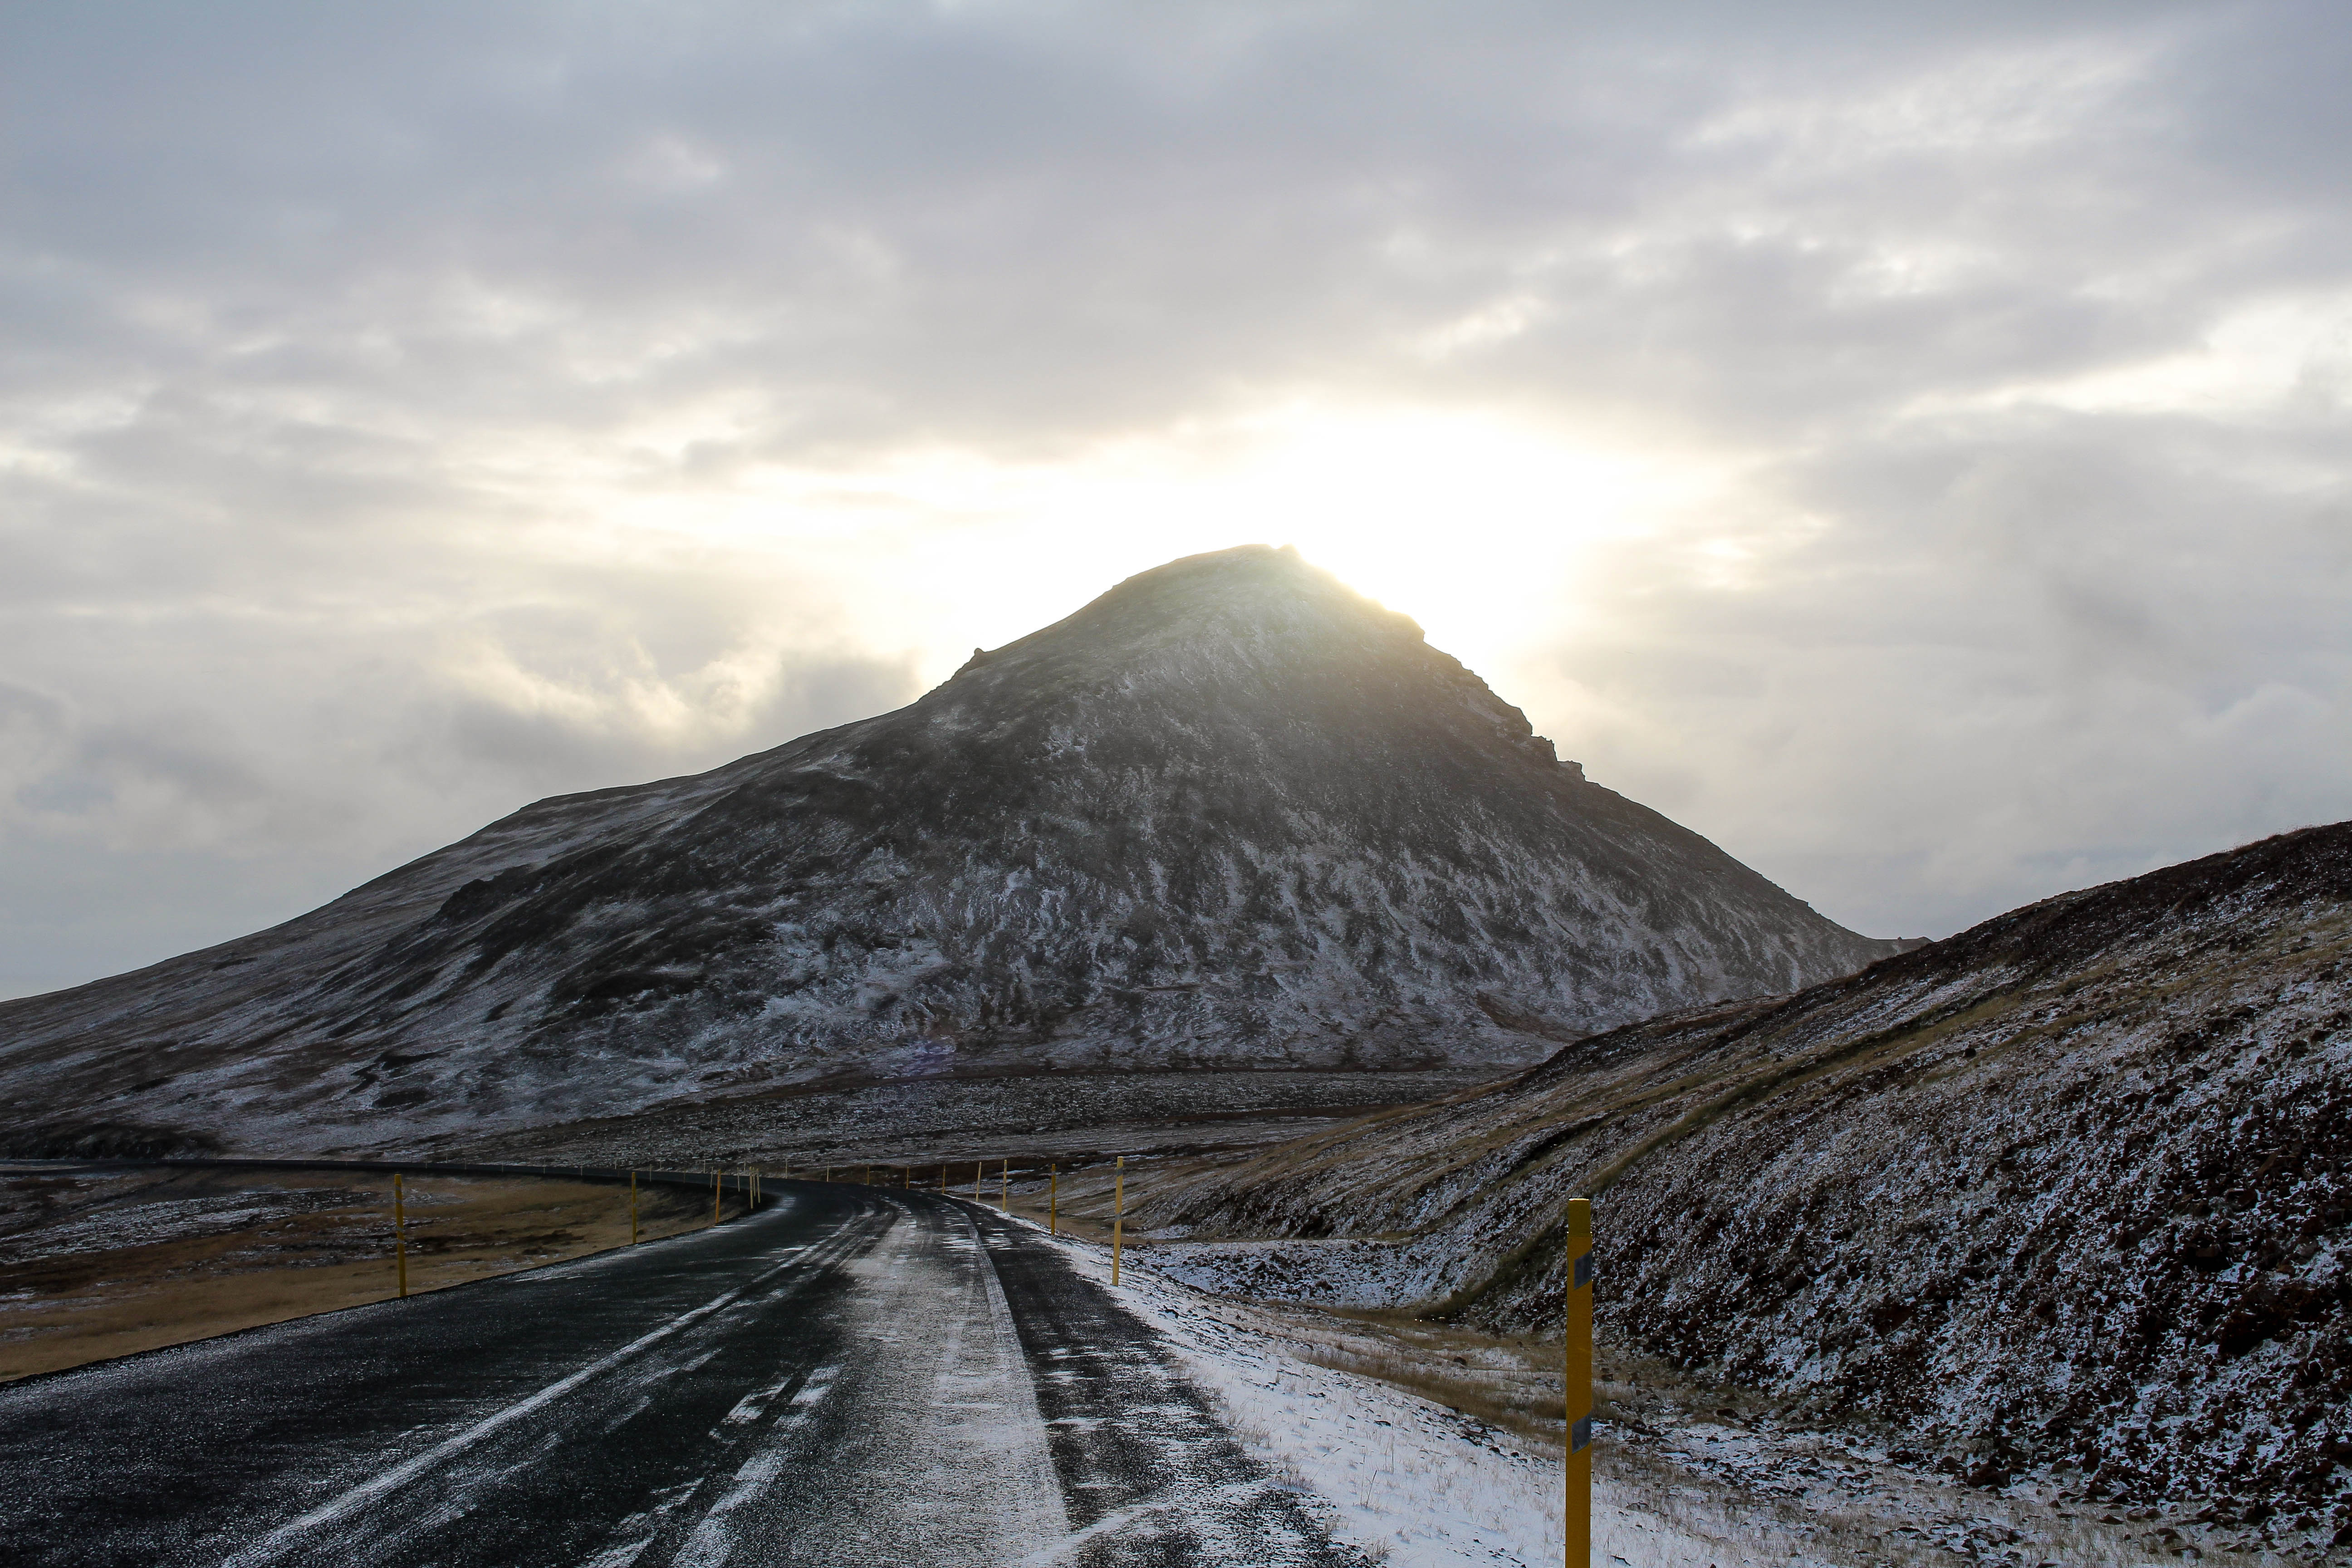
landscape, nature, wilderness, mountain, snow, winter, cloud, road, sunlight, morning, hill, mountain range, bend, weather, highland, ridge, summit, alps, marker, plateau, fell, loch, landform, mountain pass, geographical feature, atmospheric phenomenon, mountainous landforms